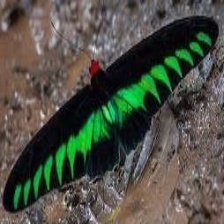
Species: BROOKES BIRDWING